Land Yeo

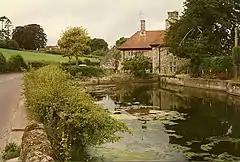
Millpond at Barrow Gurney

The Land Yeo has its origins at several small springs on the western edge of Dundry Hill. It is one of the small streams which feed Barrow Gurney Reservoirs near the village of Barrow Gurney, which provide drinking water for Bristol. It flows through the village of Barrow Gurney alongside the B3130 road, where it can be seen in millponds controlled by sluices.